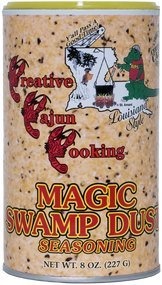
Item Name: Magic Swamp Dust Cajun Seasoning, 8 Ounce Canister
Bullet Point 1: This Local favorite is an amazing All Purpose seasoning with a secret blend of Cajun Creole spices that's great on just about anything
Bullet Point 2: Try it on meats, poultry, seafood, potatoes, eggs, veggies - even popcorn!
Bullet Point 3: Create Cajun Creole classics such as jambalaya, dirty rice, gumbo, bisques and more
Bullet Point 4: Perfect balance of flavor and heat, with a touch of lemon
Bullet Point 5: Certified Cajun by the State of Louisiana - from St. Amant, Louisiana
Product Description: This is our Famous original seasoning that started it all - for years Magic Swamp Dust has been a beloved Local secret but is now available nationwide. Perfect balance of flavor and heat, with a touch of lemon. Try this All Purpose seasoning on meats, poultry, seafood, potatoes, eggs, veggies - even popcorn! Create Cajun Creole classics such as jambalaya, dirty rice, gumbo, bisques and more. Ingredients: Salt, Granulate Garlic, Monosodium Glutamate, Granulated Onion, Black Pepper, Citric Acid, White Pepper, Red Pepper, Oil of Lemon.
Value: 8.0
Unit: Ounce

Price: 12.59